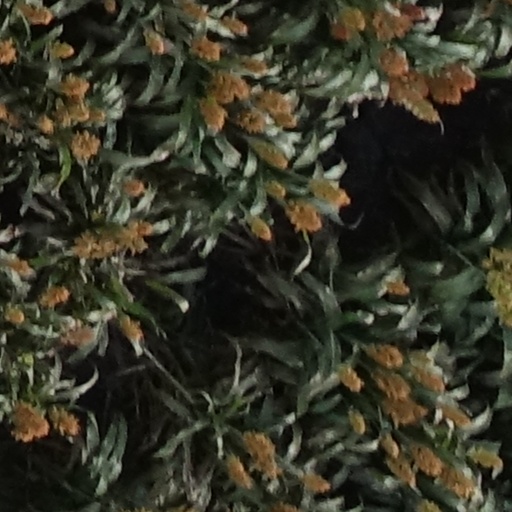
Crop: sorghum